Evernia

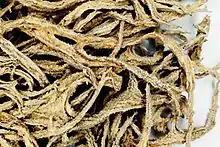
"Evernia mesomorpha"

Sexual reproduction in "Evernia" lichens occurs in small, disc-shaped fruit bodies (apothecia) that arise on the lobe margins. These apothecia sit on short, stout stalks; their are chestnut-red and bordered by an irregular, scalloped rim formed from lichen tissue (the ). Inside each cylindrical ascus develop eight colourless, single-celled ascospores typical of the "Lecanora" group. Asexual propagules are produced sparingly: minute flask-like pycnidia are immersed in the thallus surface and appear as tiny dark dots. Each pycnidium releases long, needle-shaped conidia that can establish new individuals without the need for sexual fusion.